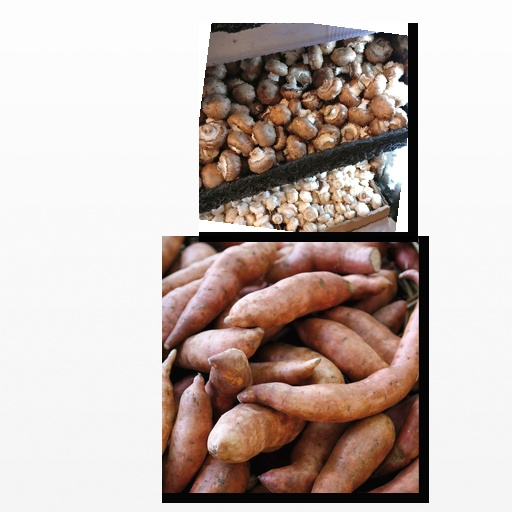
Food items: mushroom, sweet_potato